Battle of Bean's Station

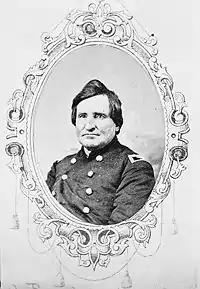
Frank Wolford

When Fulton's troops charged the hill, Wolford's men responded with enough fire to force the Confederates to lie prone. However, after a few minutes, Fulton's men advanced again and caused Wolford's soldiers to waver. Shackelford ordered the 45th Ohio forward from reserve to stiffen the line. Wolford rode along his line waving his hat and the Union soldiers held their ground. Gracie's brigade moved toward the hotel but had to stop after going . Led by Colonel John W. A. Sanford and the 60th Alabama Infantry Regiment, Gracie's soldiers advanced again until they were within of the Union defense line where they were again brought to a stand by heavy gunfire. At this time, Longstreet ordered Johnson to make an all-out push. Johnson personally encouraged Fulton's men and they drove Wolford's soldiers off the hill. Wolford's troops assumed a new position southwest of the hotel. As Fulton's troops moved in pursuit they were struck by enfilade fire coming from the hotel and stopped. The soldiers on Fulton's right flank fired at the hotel.